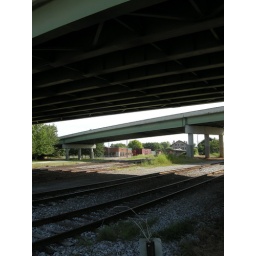
Trains on the foreground, car above on the bridge